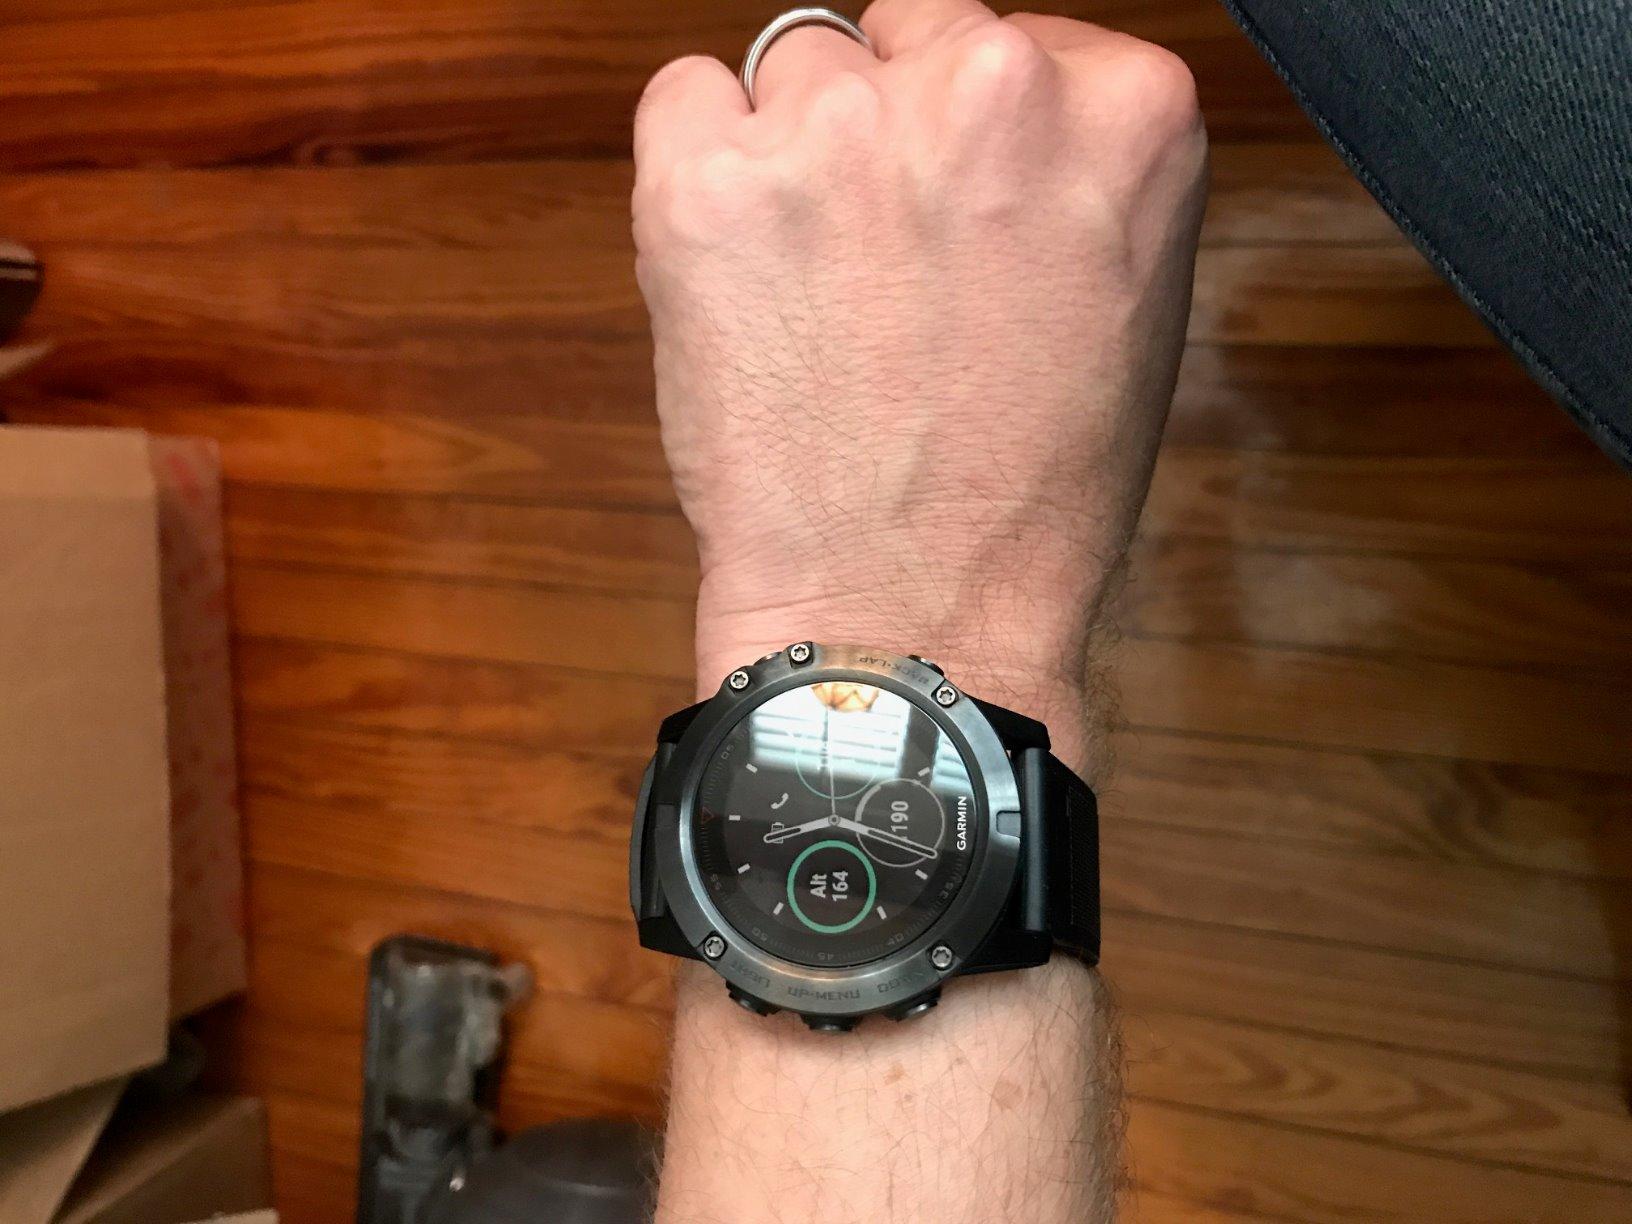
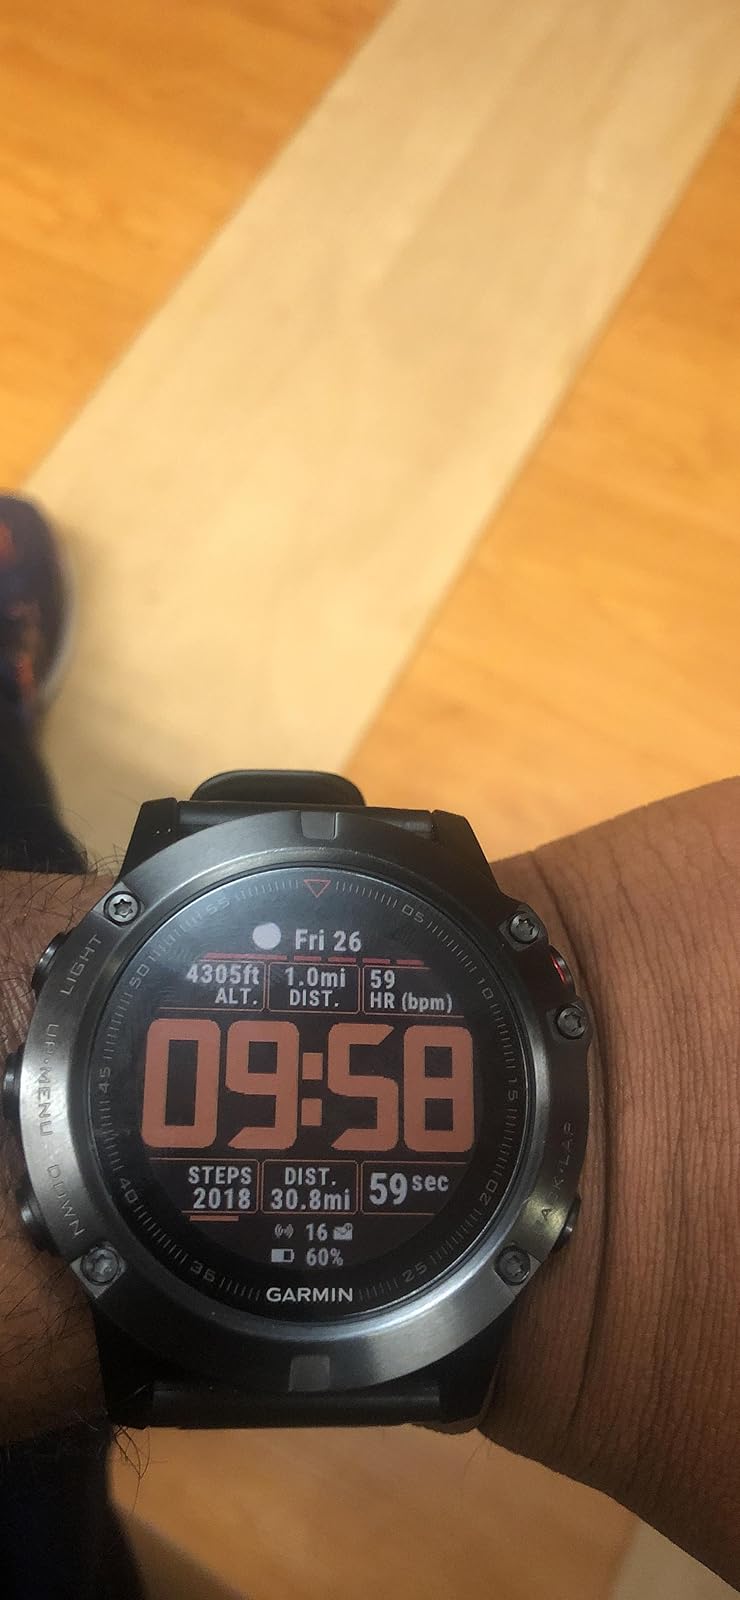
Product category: smartwatch
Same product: yes